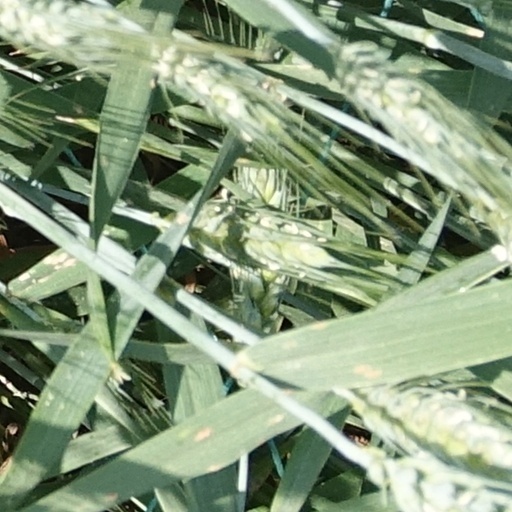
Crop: wheat